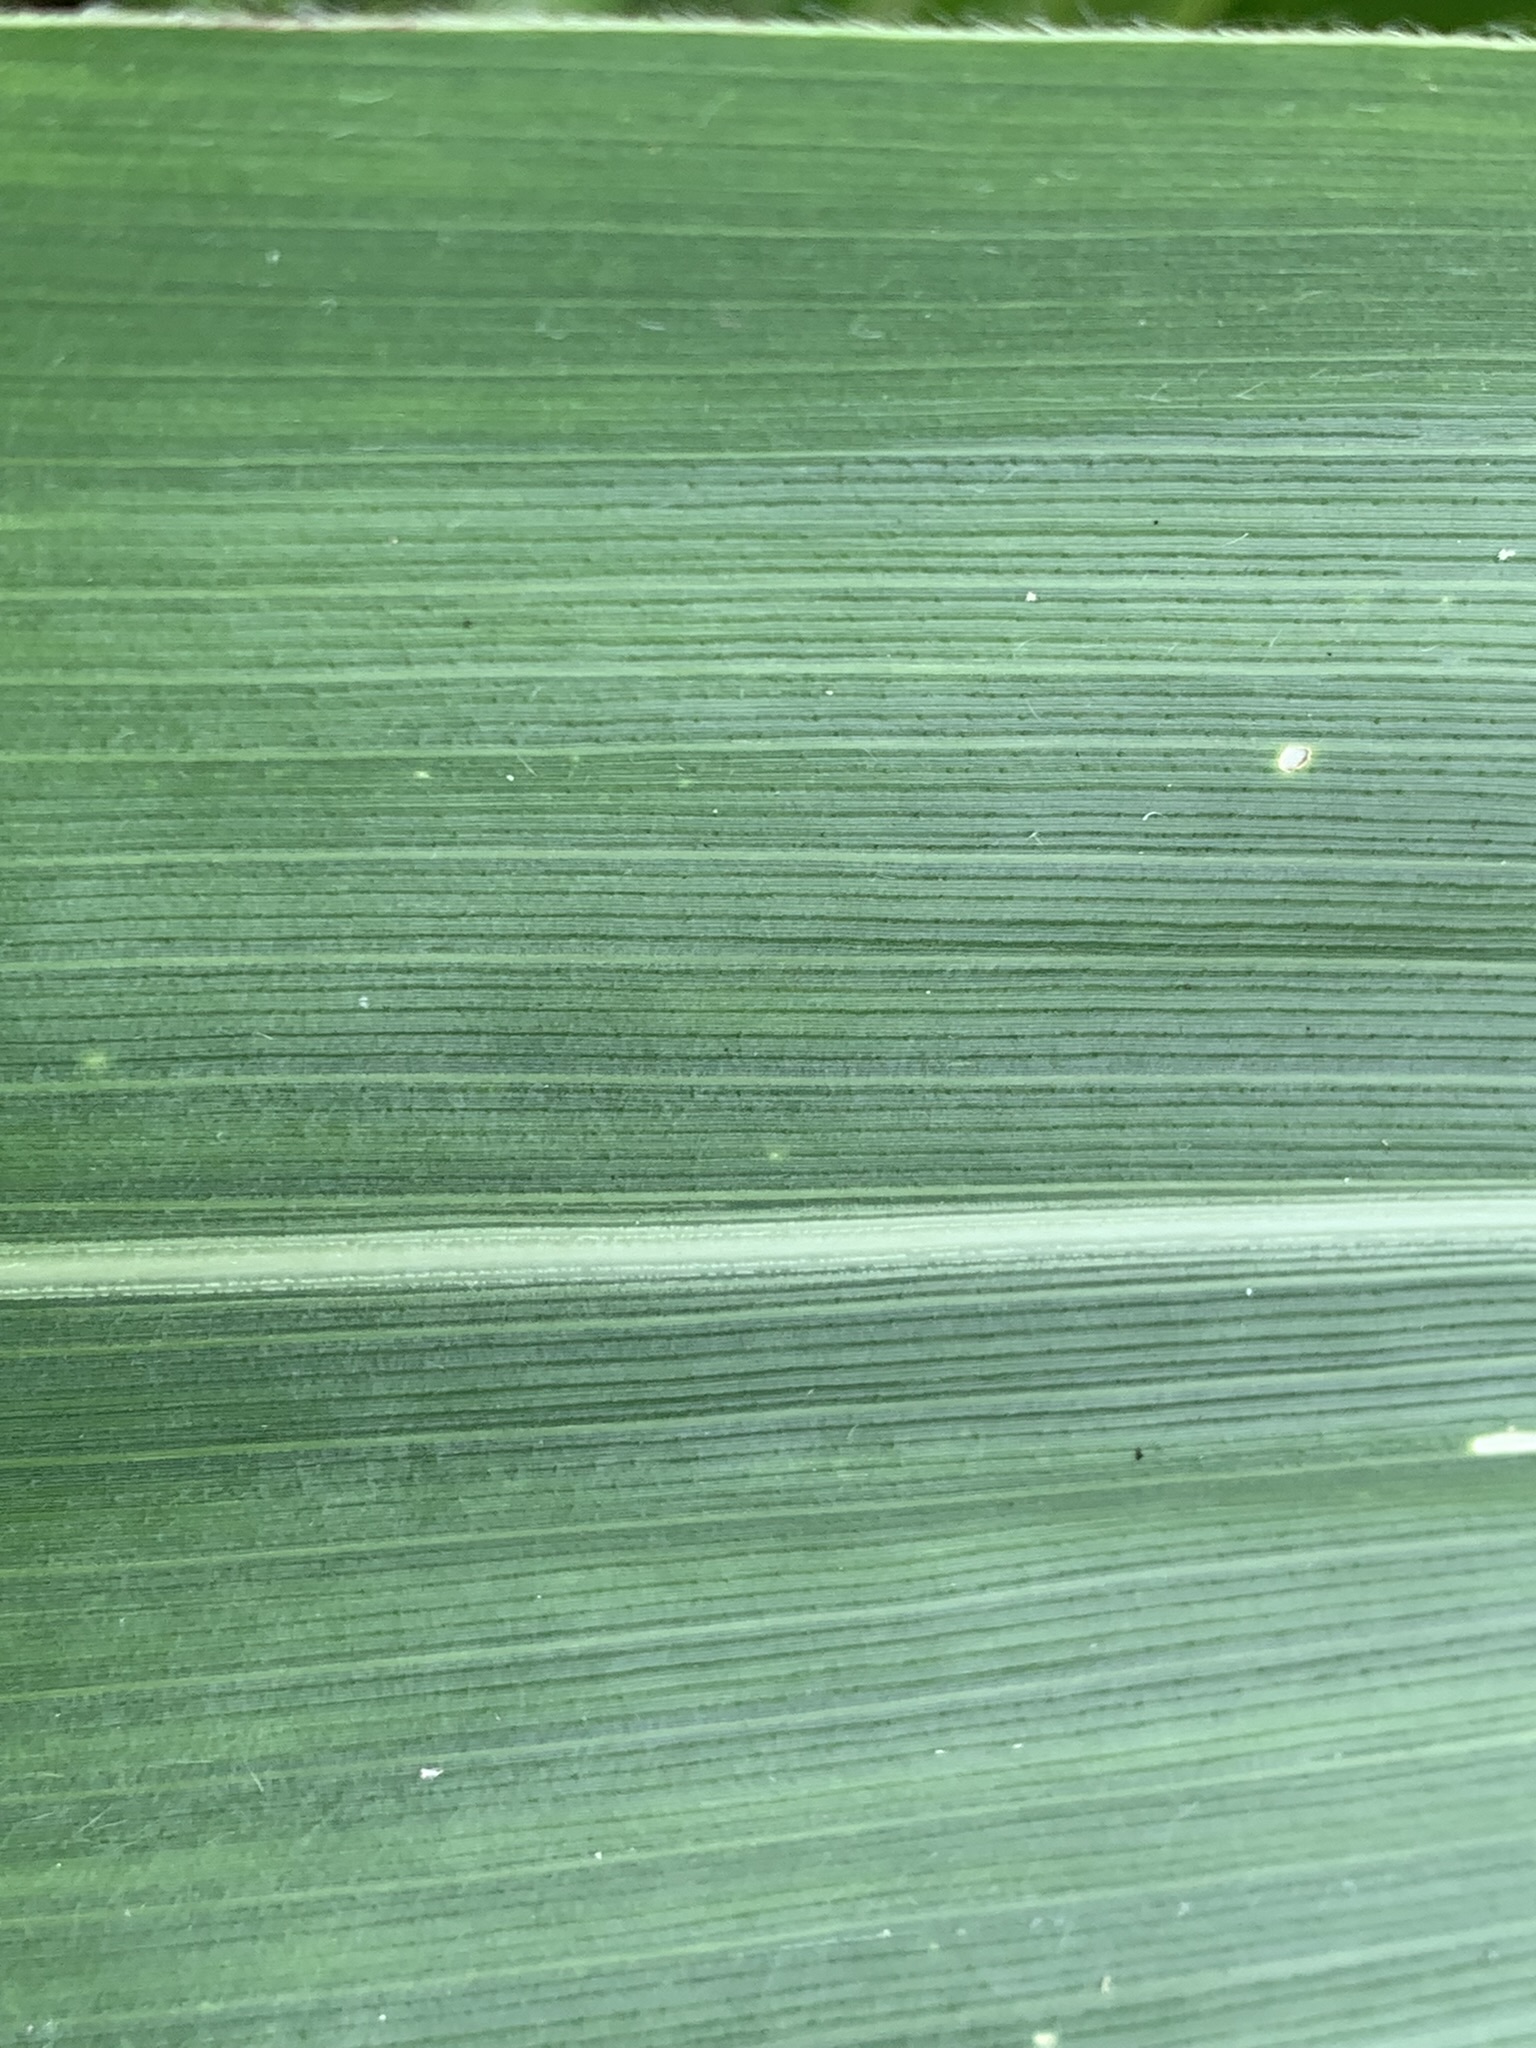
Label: Healthy